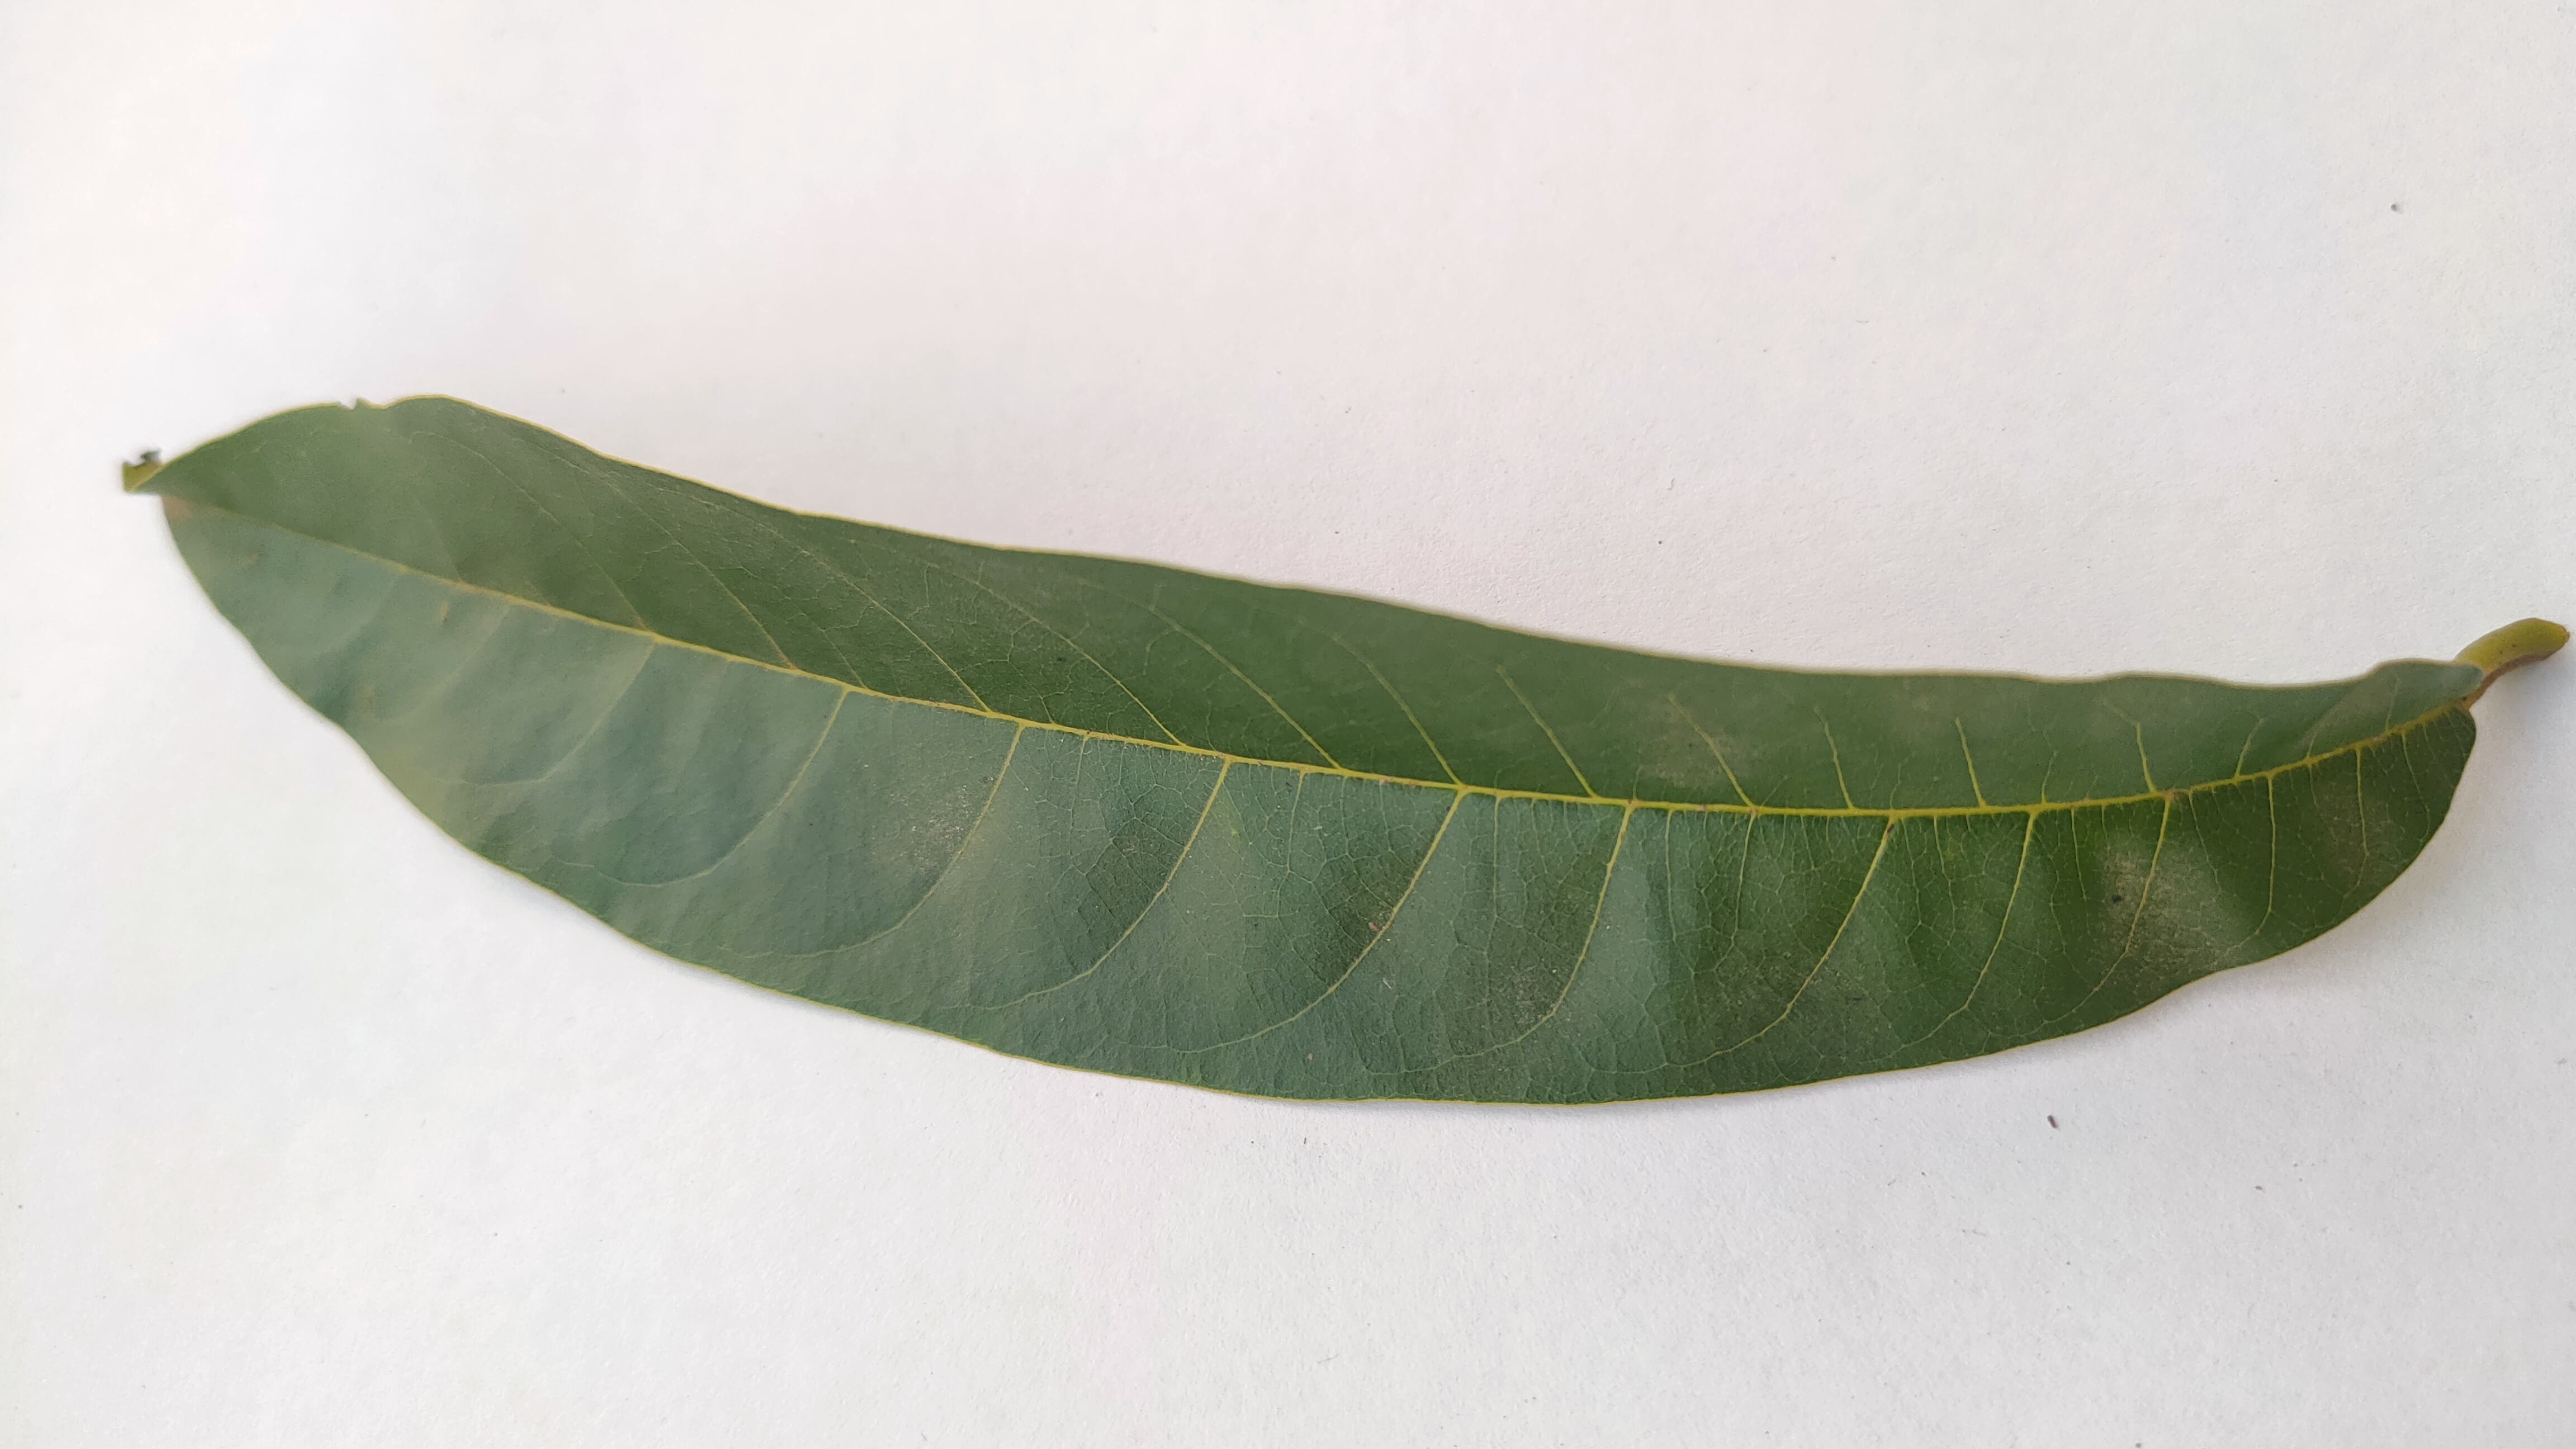
Leaf variety: Custard Apple